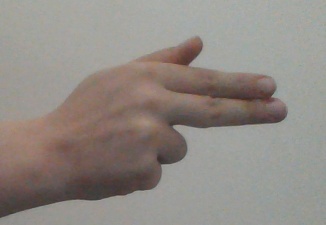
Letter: ghain